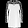
Label: Dress